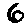
Label: 6